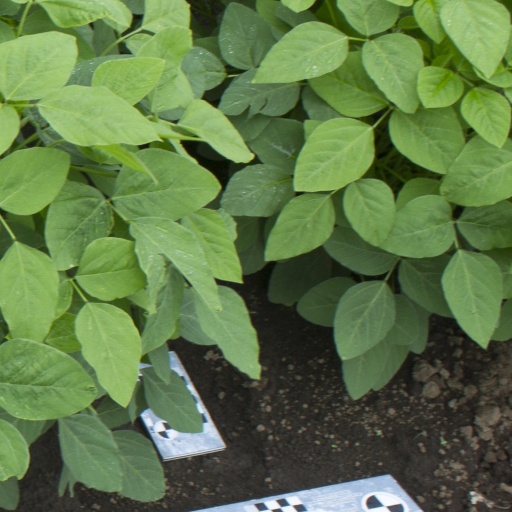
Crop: soybean